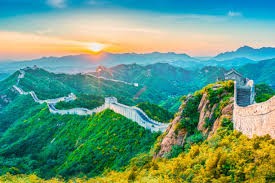
Landmark: Great Wall of China